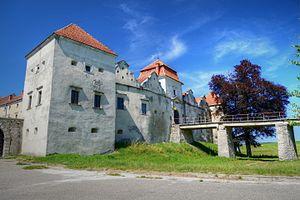
Le château de Svirj est un château fort qui se trouve à Svirj, dans l’oblast de Lviv, en Ukraine. Il a été construit par la famille noble Świrzski au XVᵉ siècle. Une petite chapelle datant de 1546 se trouve à l’intérieur du château.